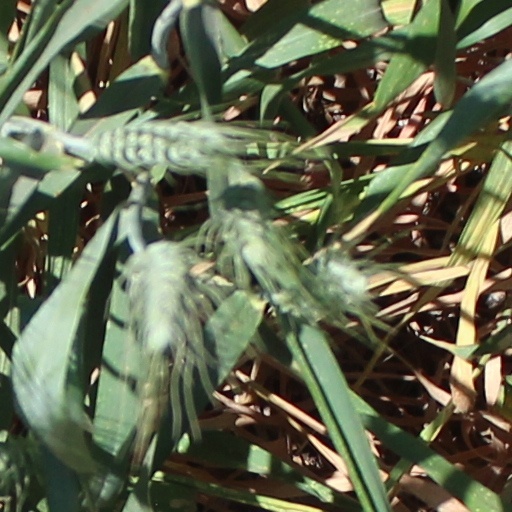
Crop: wheat